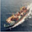
Label: ship